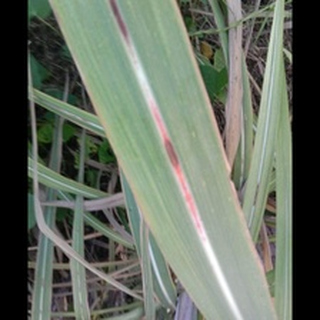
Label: sugarcane_red_rot